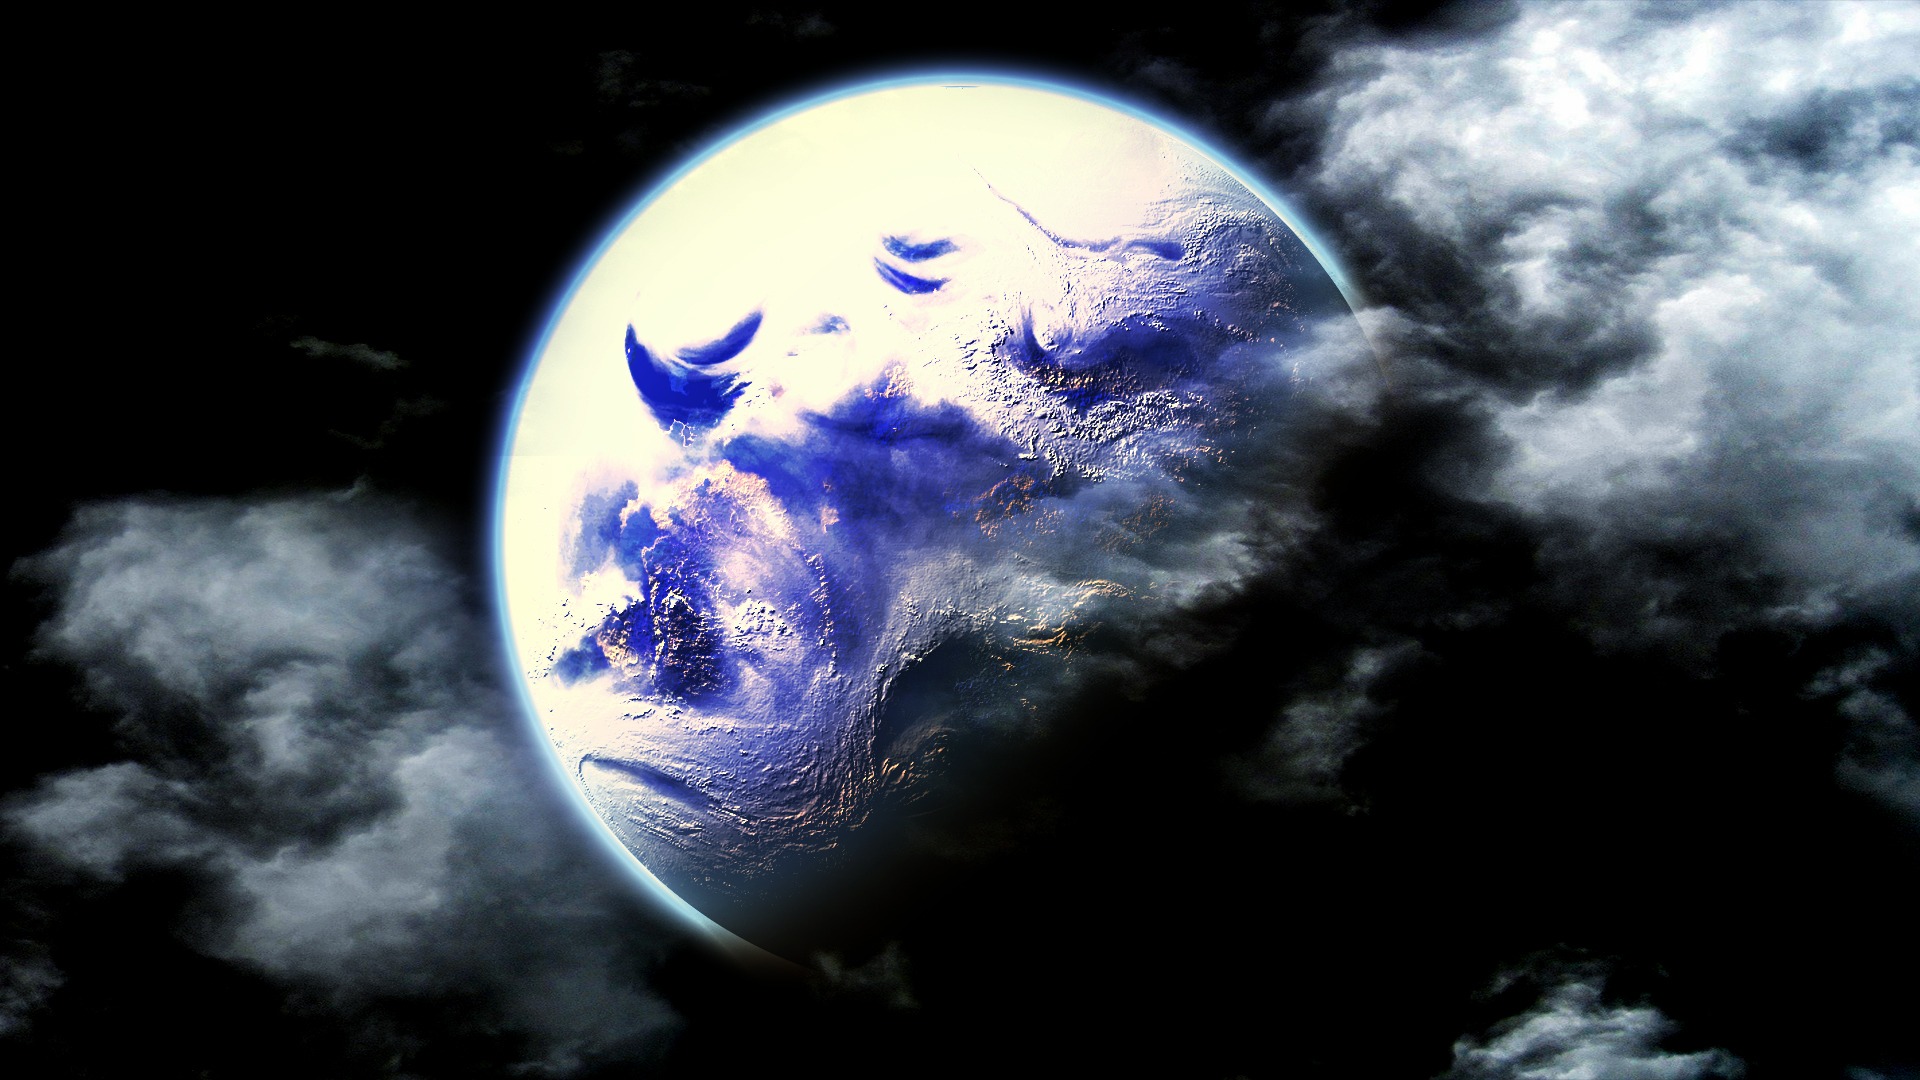
sky, night, atmosphere, space, moon, moonlight, outer space, astronomy, earth, planet, astronomical object, atmosphere of earth